150th New York Infantry Regiment

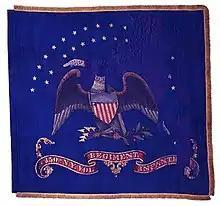
Regimental colors of the 150th New York Infantry

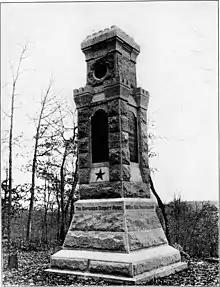
Monument to the 150th Volunteer Infantry, designed by George E. Bissel, 1889

The 150th New York Infantry Regiment was an infantry regiment in the Union Army during the American Civil War. It was mustered in October 10, 1862, and mustered out June 8, 1865.